Sudhar

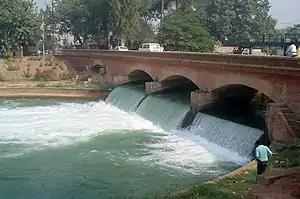
picture of an old bridge over the canal running through Sudhar that has since been dismantled

Sudhar is divided into the vague and somewhat overlapping areas of Sudhar village, Sudhar Bazaar, Gurusar Sudhar, and Pul Sudhar. It is located nearly at the middle of the road connecting Mullanpur and Raikot; and is flanked by the townships/villages of Halwara, Ghuman, Hissowal, Aitiana, Akalgarh, Rattowal, Toosa, Sidhwan and Bhora. The Abohar Canal, which is a distributary of Satluj rivers and a tributary of Indus river, flows through it.